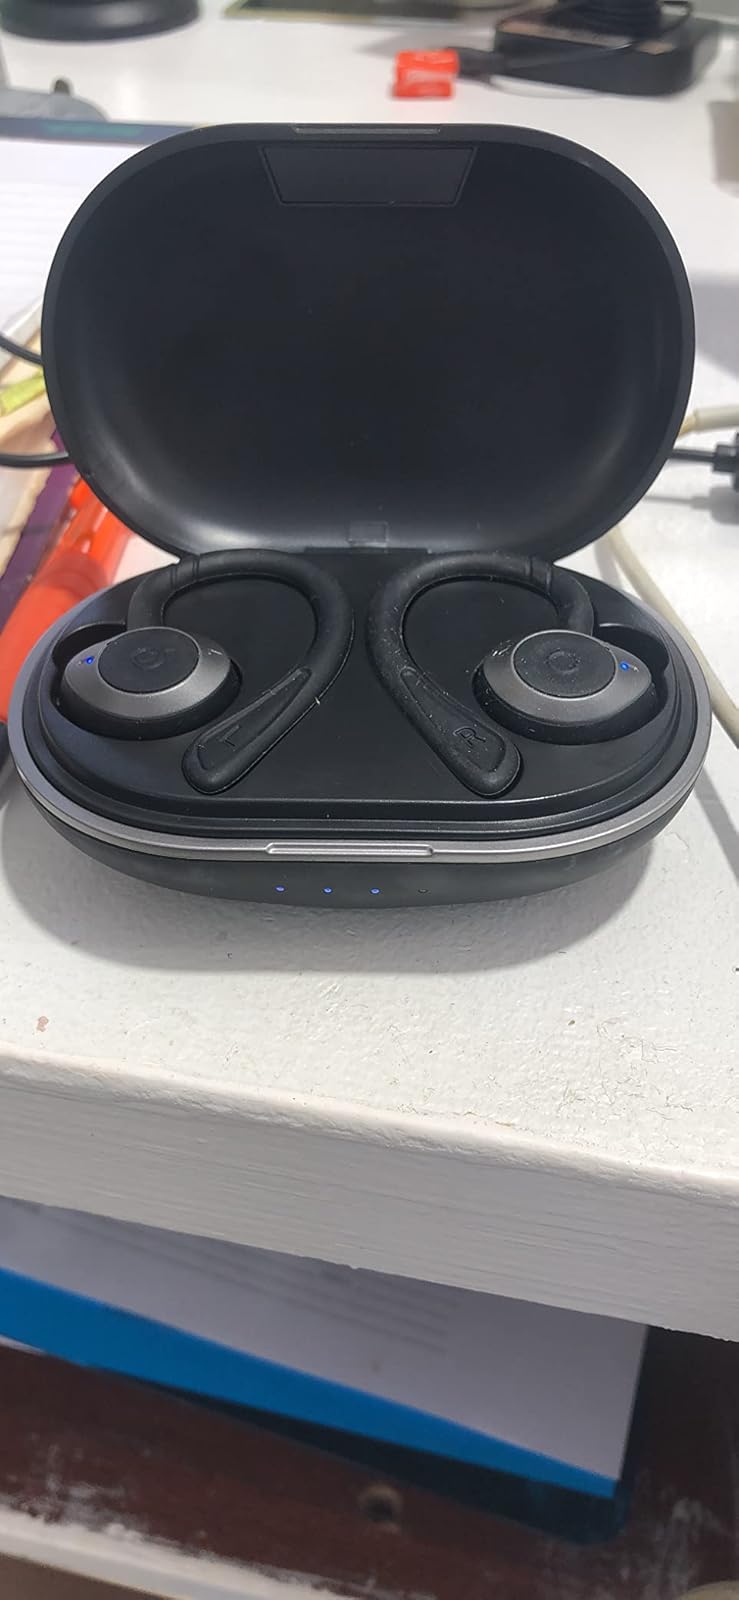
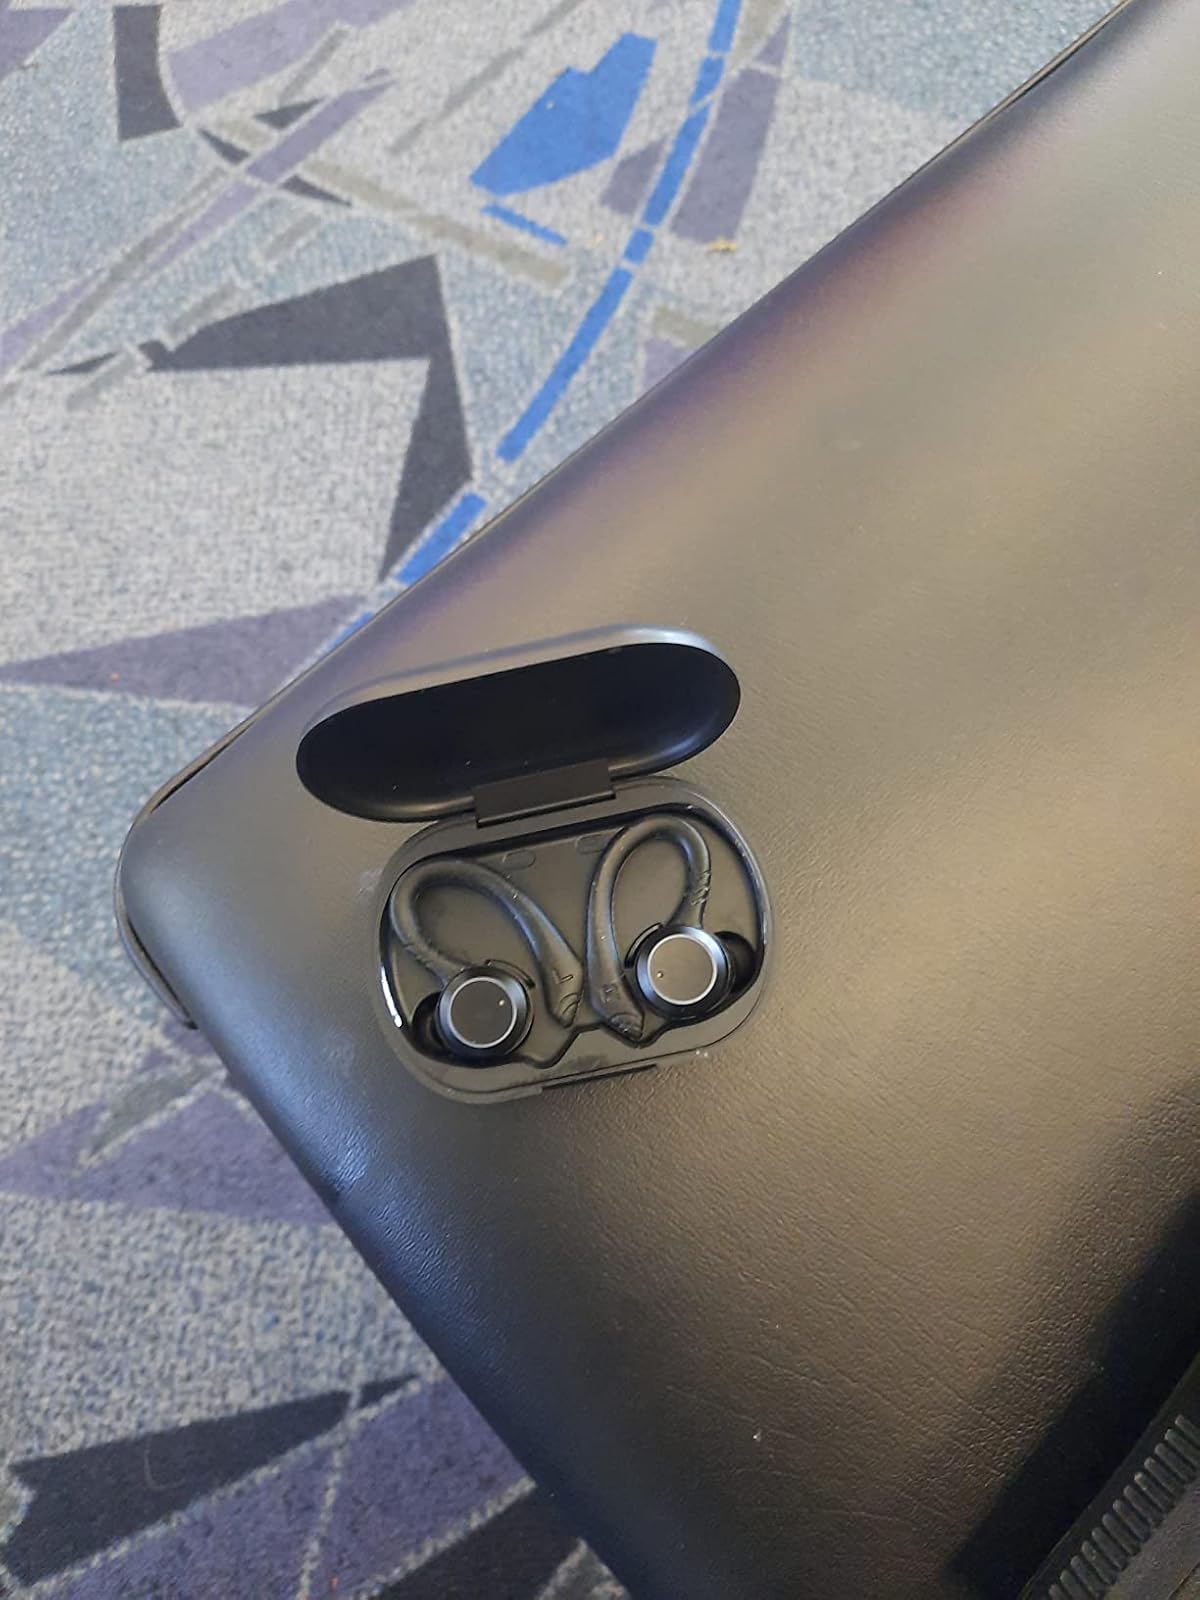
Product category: earbuds
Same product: no